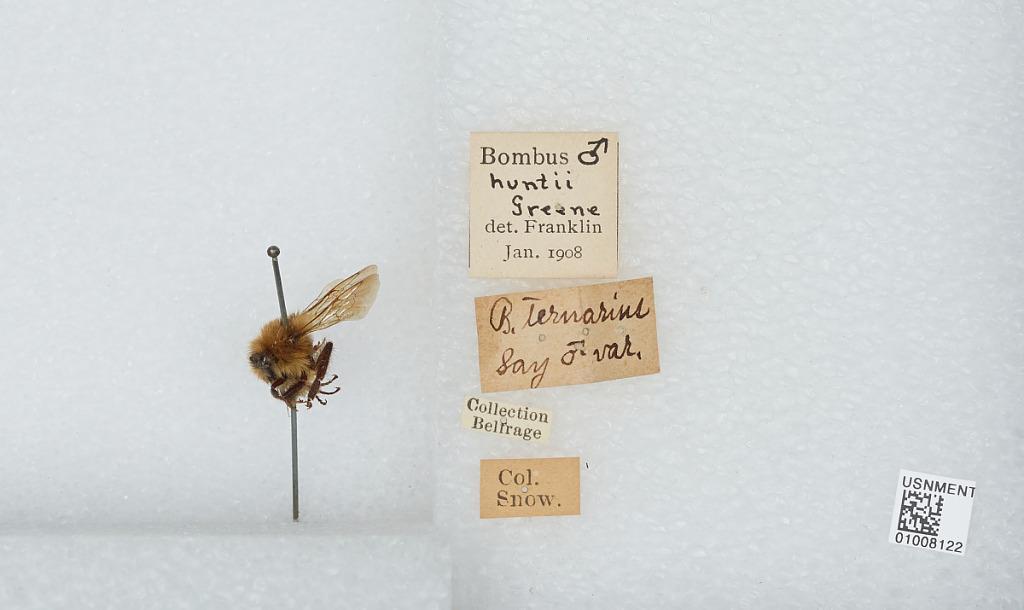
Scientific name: Bombus (Pyrobombus) huntii Greene
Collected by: Snow
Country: United States
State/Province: Colorado
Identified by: Franklin